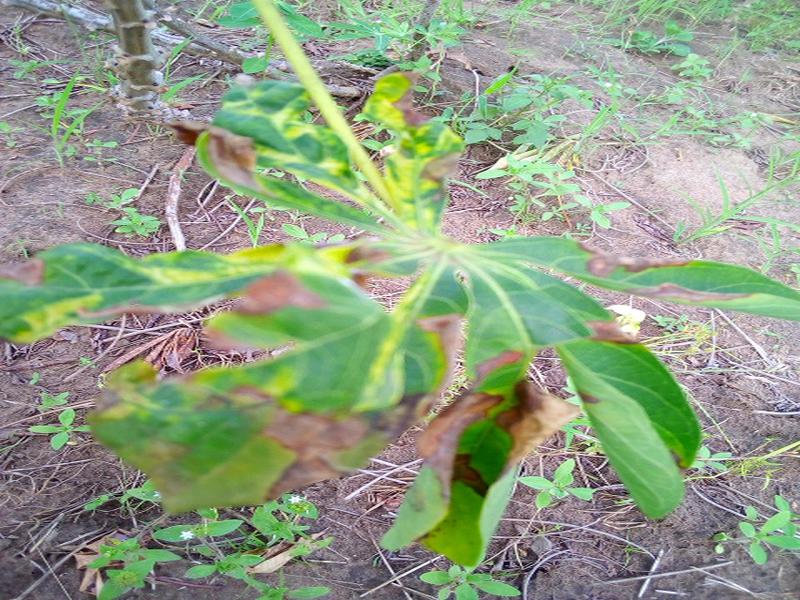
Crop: cassava
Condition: bacterial_blight